Paseo Boricua

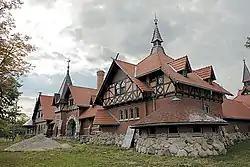
Institute of Puerto Rican Arts and Culture.

Between the flags, the struggling neighborhood has collected itself and developed as one of the most vibrant Latino neighborhoods in Chicago, uniting the once fragmented Puerto Rican community. Since the community banded, the occupancy rate of the neighborhood rose to about 90 percent, home prices stabilized, and Chicago's 650,000 Puerto Ricans have a place they call their own.